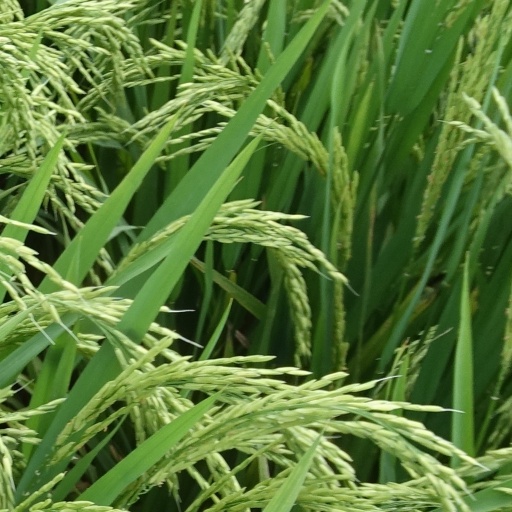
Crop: rice